Andhra Pradesh State Road Transport Corporation

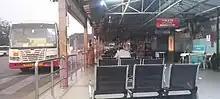
APSRTC city bus stand at PNBS Vijayawada

In the erstwhile Hyderabad State, bus services were initially started in June 1932 as part of the Nizam State Rail and Road Transport Department, a wing of Nizam State Railway. APSRTC was formed on 11 January 1958 as per "Road Transport Corporations Act 1950". Consequent upon bifurcation of Andhra Pradesh state into Telangana and residual Andhra Pradesh, Telangana State Road Transport Corporation is operated as a separate entity from 3 June 2015. APSRTC is working from Vijayawada (Pandit Nehru Bus Stand) as Headquarters for the state of Andhra Pradesh. APSRTC has a target to convert its entire bus fleet to electric buses using both battery electric buses and fuel cell buses by the year 2029.